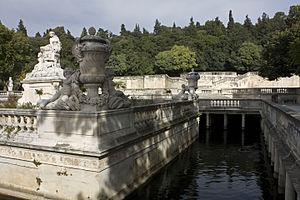
Les Jardins de la Fontaine sont un parc public situé à Nîmes, dans le Gard. Ils sont élaborés autour de la source nîmoise originelle, déjà vénérée par les peuplades antérieure à l'arrivée des romains. La source de la Fontaine est d'ailleurs à l'origine de la création de l'agglomération plusieurs siècles avant la période gallo-romaine. Leur organisation architecturale met également en valeur deux monuments antiques majeurs de la ville, le temple de Diane et la tour Magne.
Le sanctuaire de la Fontaine est un site antique de la ville de Nîmes, lieu de culte probable de la première implantation humaine autour de la source. Aujourd'hui, ce site se trouve au cœur des jardins de la Fontaine.
Ce tableau présente la liste de tous les monuments historiques classés ou inscrits dans la ville de Nîmes, Gard, en France.